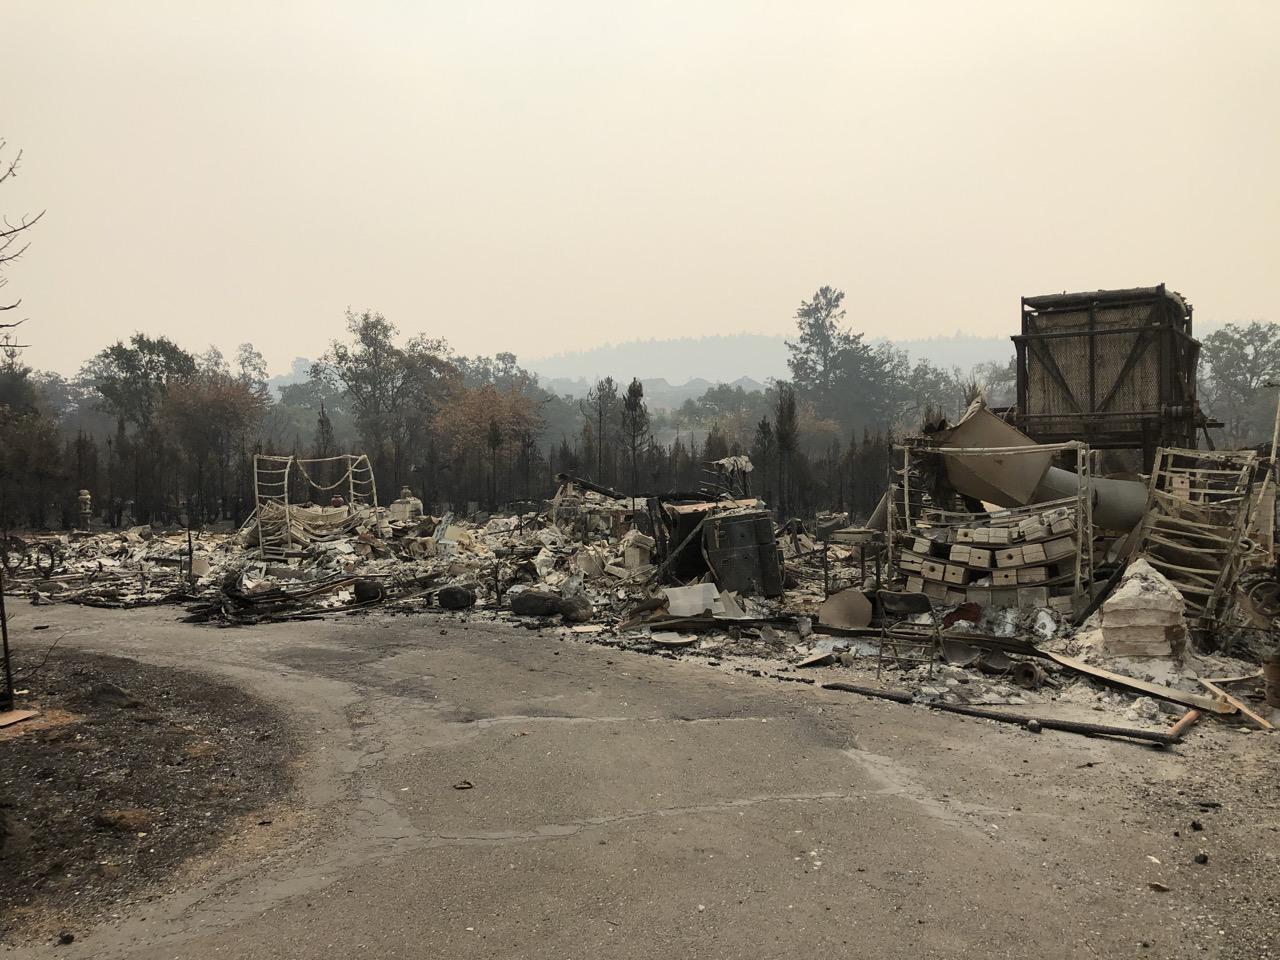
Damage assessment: destroyed